Hadag Nahash

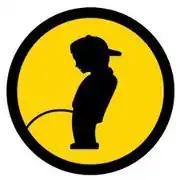
The band's logo

Hadag Nahash ( "") is an Israeli hip hop and funk band, founded in 1996 in Jerusalem, which makes leftist political statements in many of its protest songs.